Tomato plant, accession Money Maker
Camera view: horizontal (90 deg, fisheye); turntable rotation: 30 degrees
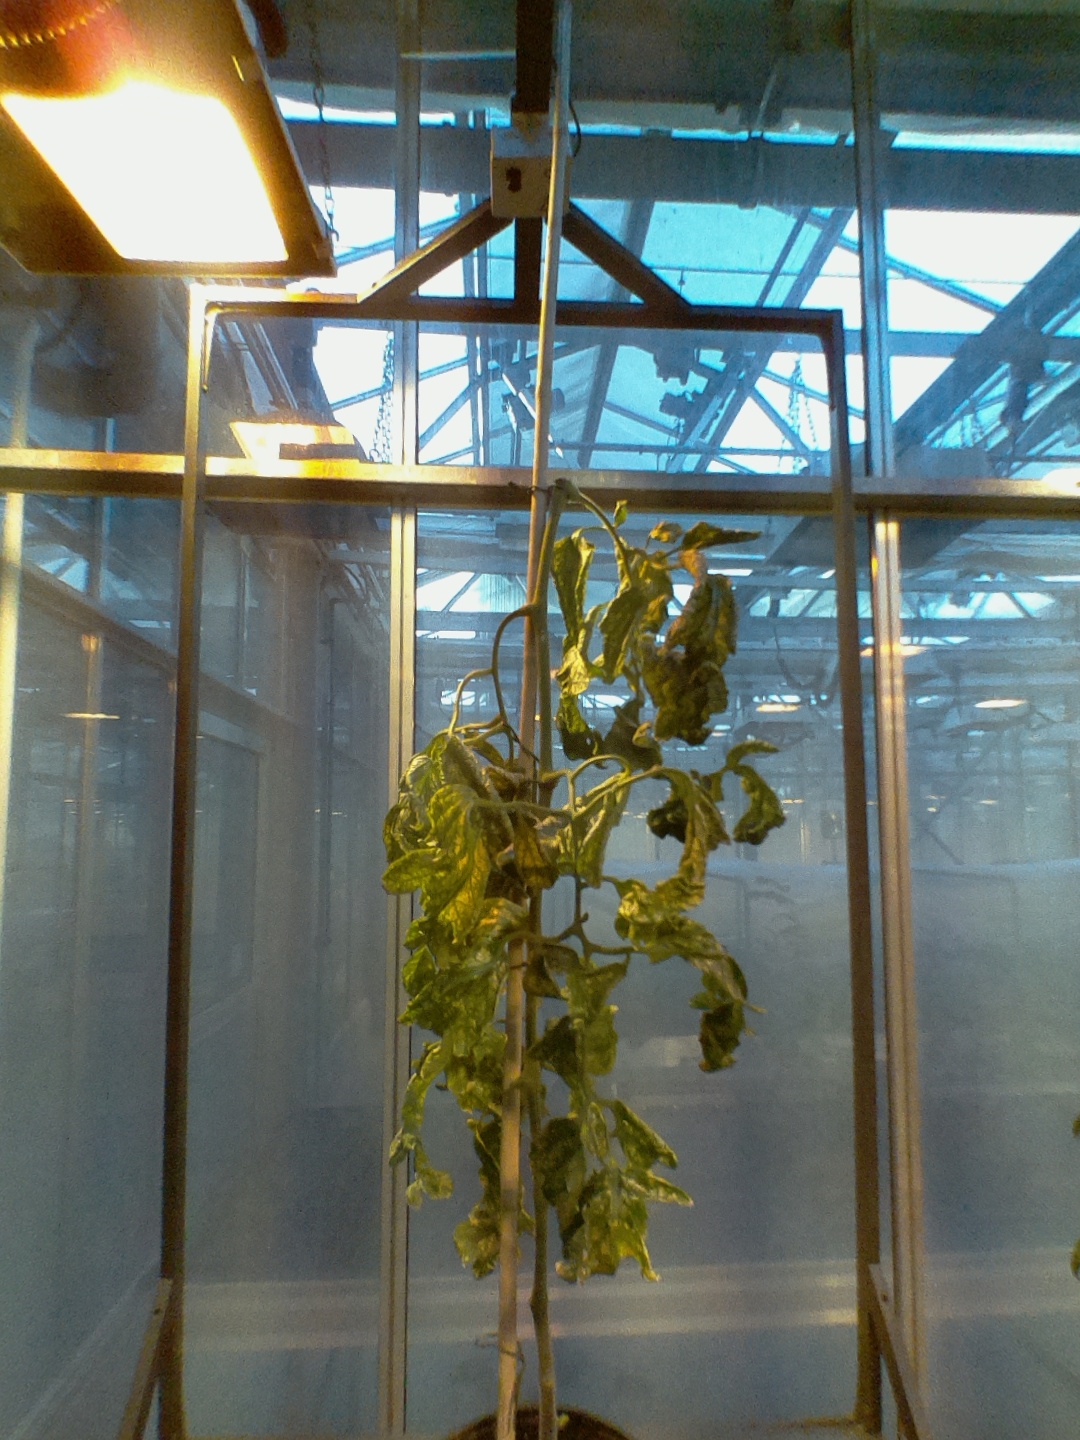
BBCH growth stage 52: 2 inflorescences visible